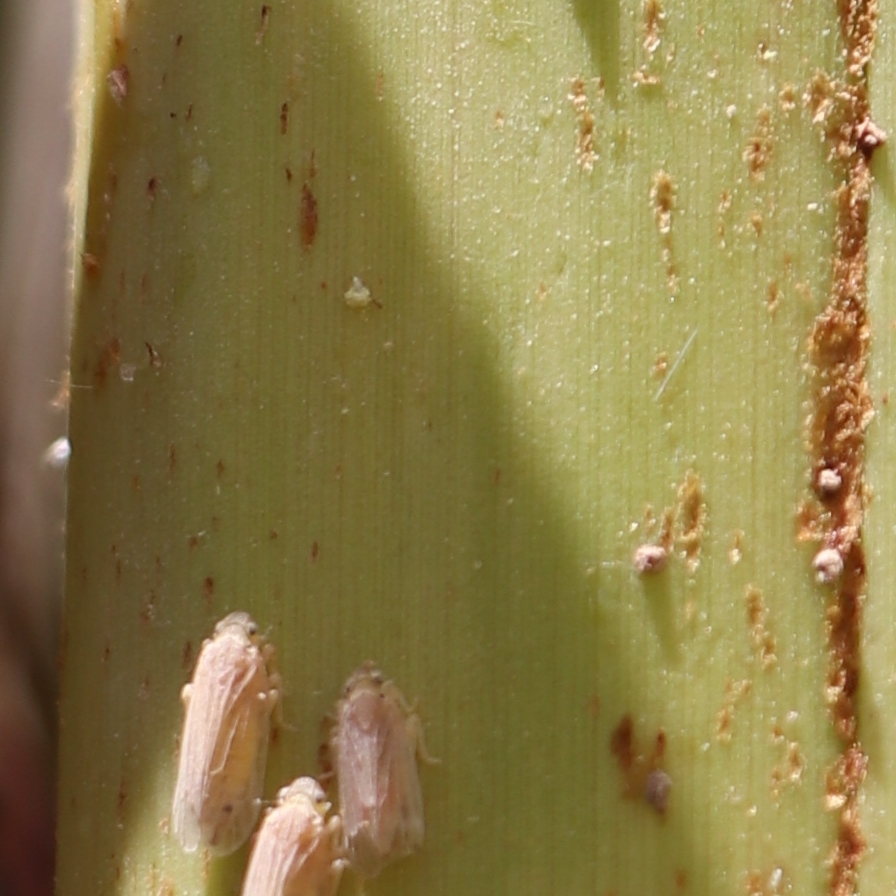
Label: Bug